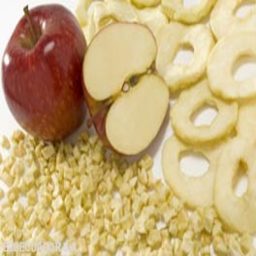
Label: Apple